Trent Navigation Company

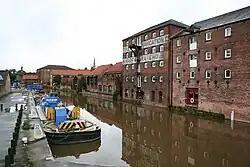
Trent Navigation Warehouse at Newark-on-Trent

The Trent Navigation Company existed from 1783 to 1940. It was responsible for control of navigation on the River Trent in England.